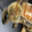
Label: bee